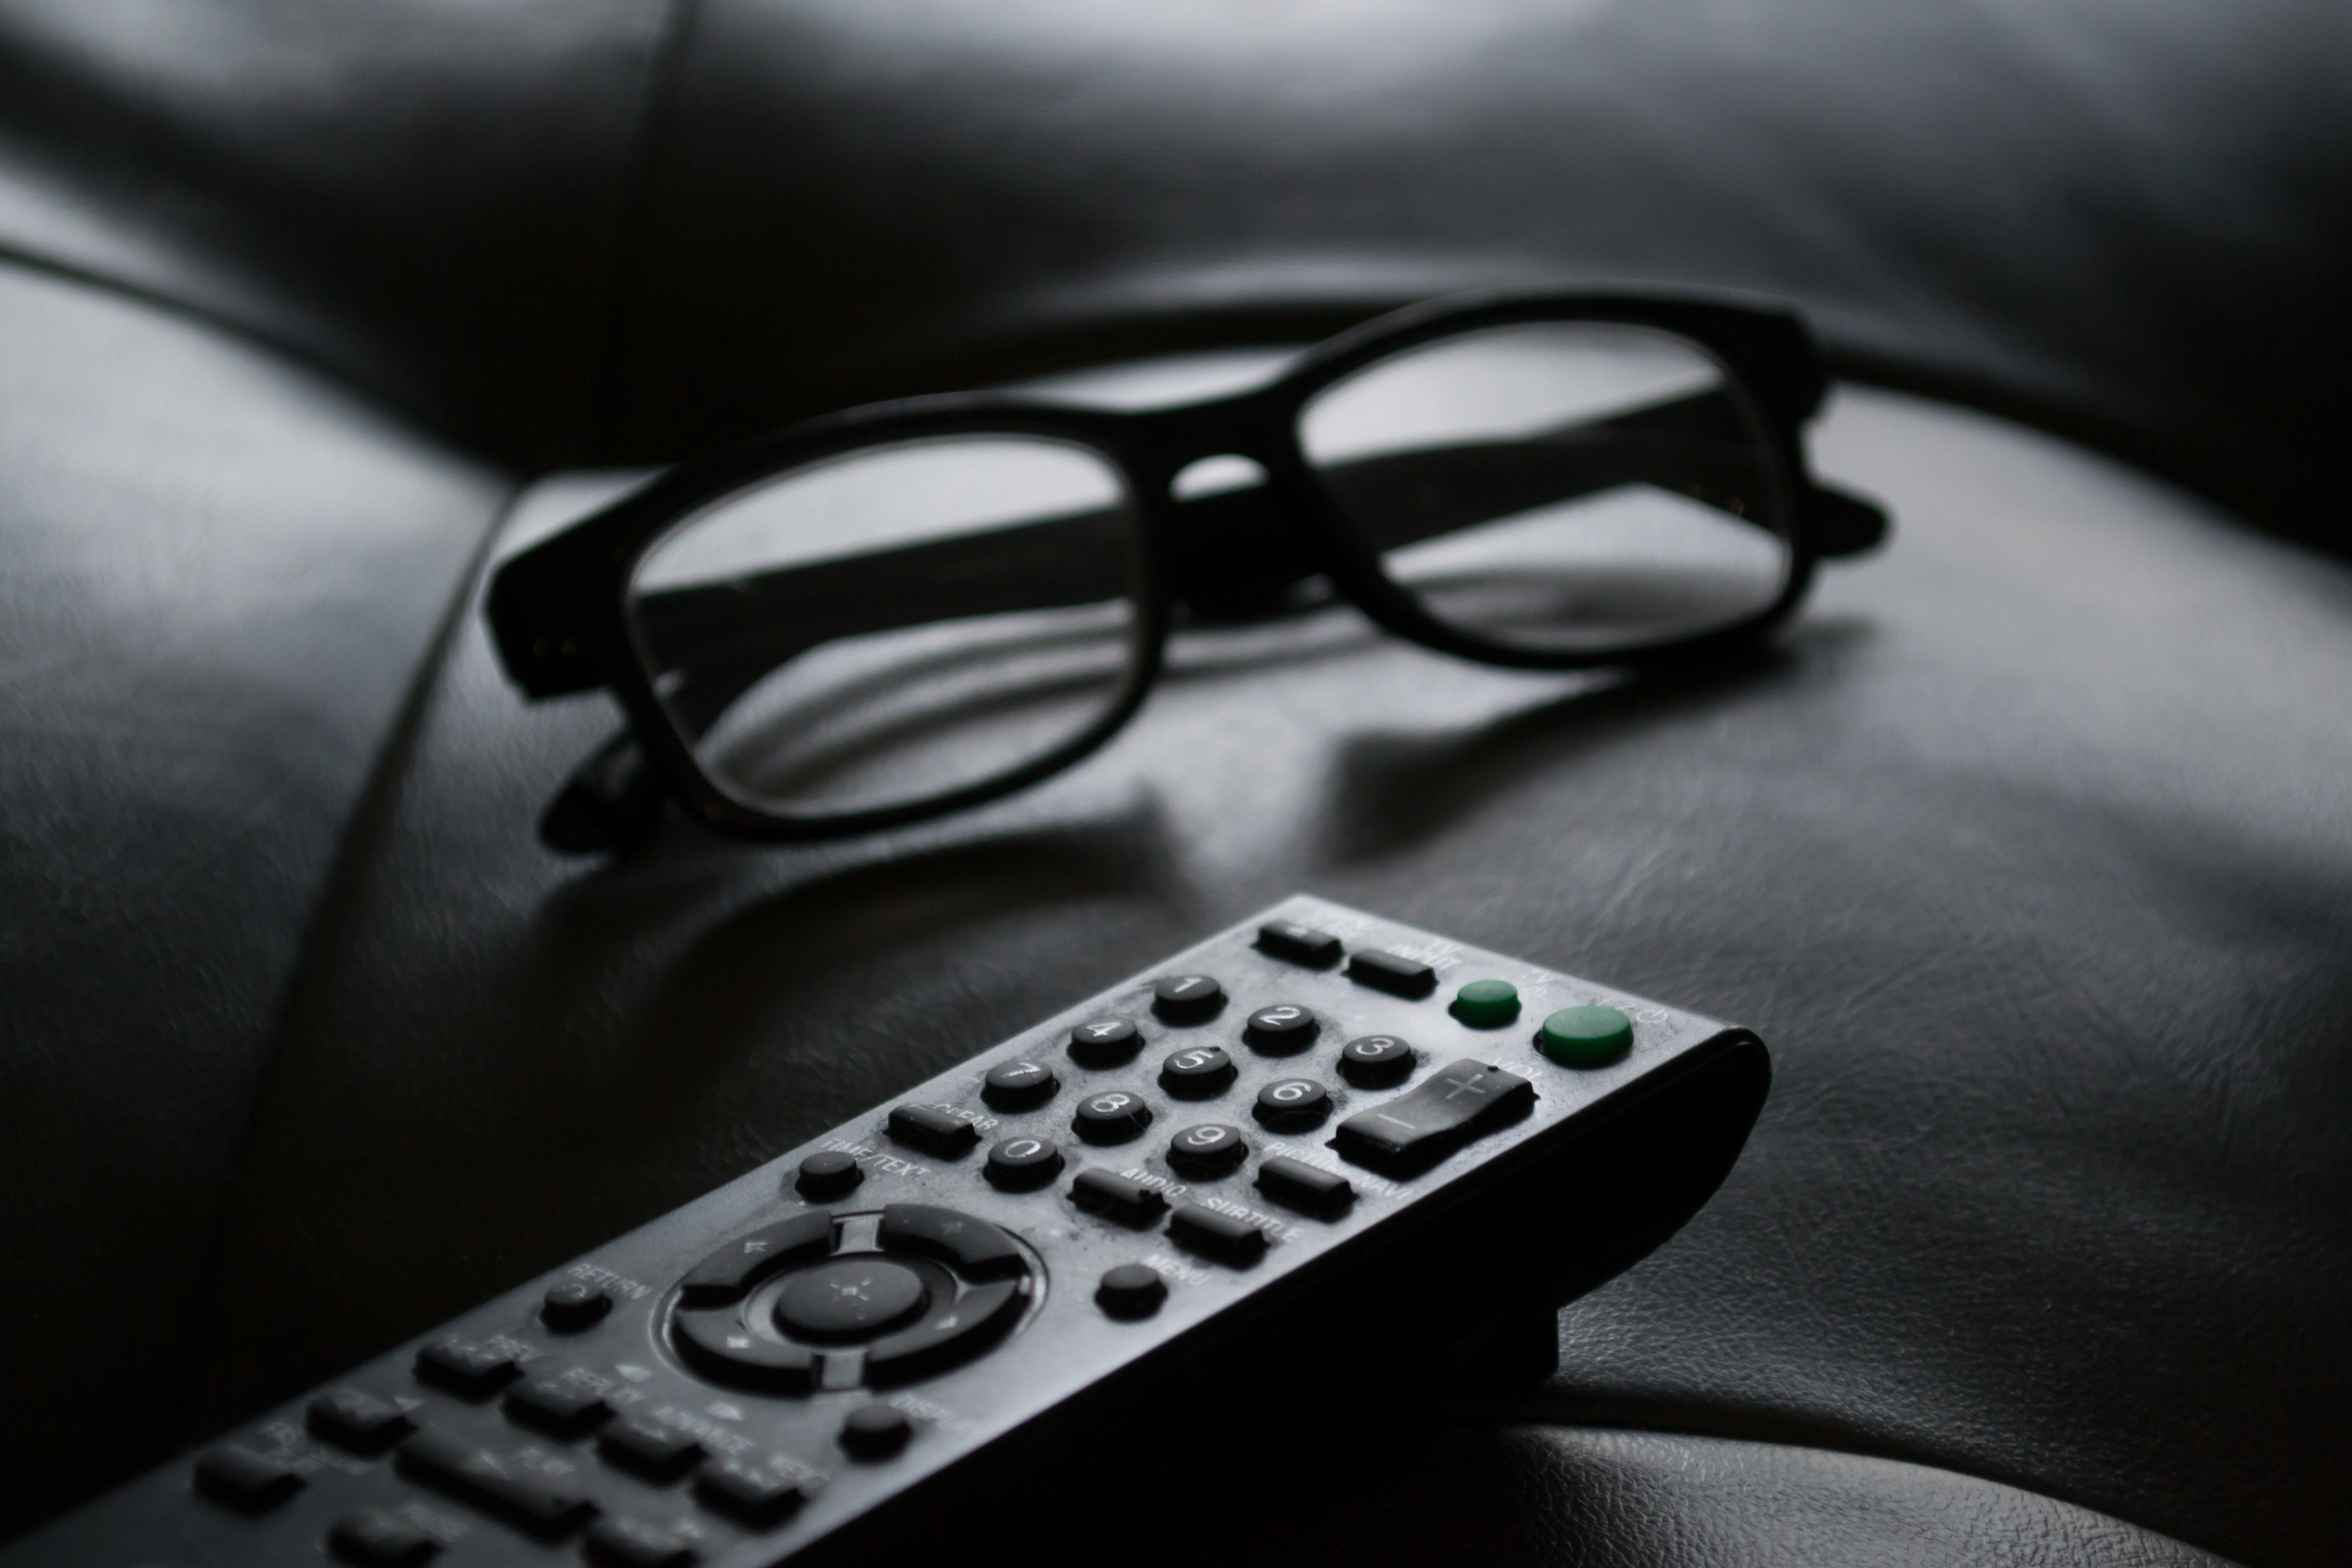
eyewear, glasses, technology, sunglasses, electronic device, vision care, photography, black and white, remote control